High-heeled shoe

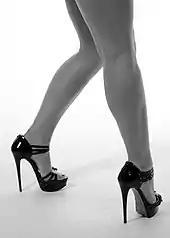
High heels can have the effect of sexualizing the wearer.

The design of the high French heels from the late 1600s to around the 1720s placed the wearer's body weight on the ball of the foot and was decorated with lace or braided fabric. From the 1730s to the 1740s, wide heels with an upturned toe and a buckle fastening became popular. The 1750s and 1760s introduced a skinnier, higher heel. The 1790s continued this trend but saw more experimentation with color. Additionally, during this period, there was no difference between the right and left shoes.